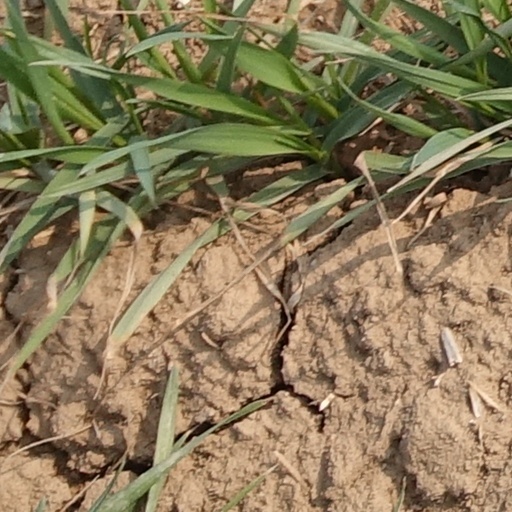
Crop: wheat